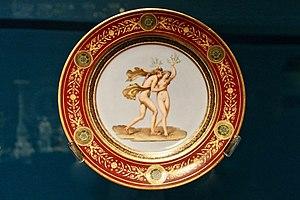
Manufacture Impériale de Sèvres, décor peint par Marie-Victoire Jaquotot, Assiette du service Olympique: Apollon et Daphné, 1806, porcelaine dure, Sèvres, Cité de la céramique.
Marie-Victoire Jaquotot née le 15 janvier 1772 à Paris et morte le 27 avril 1855 à Toulouse est une peintre sur porcelaine et miniaturiste française.